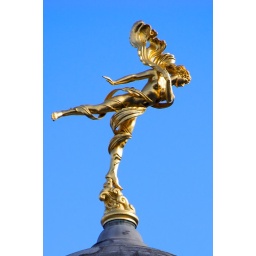
A golden lady on top of a building near Bank.